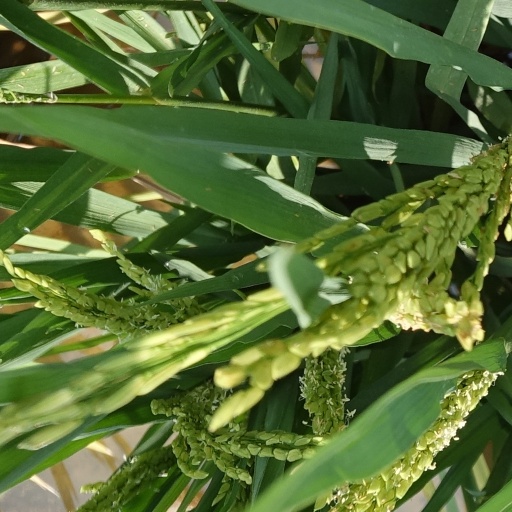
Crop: rice